Economy of England in the Middle Ages

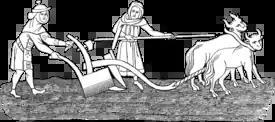
Ploughmen at work with oxen

Agriculture formed the bulk of the English economy at the time of the Norman invasion. Twenty years after the invasion, 35% of England was covered in arable land, 25% was put to pasture, 15% was covered by woodlands and the remaining 25% was predominantly moorland, fens and heaths. Wheat was the single most important arable crop, but rye, barley and oats were also cultivated extensively. In the more fertile parts of the country, such as the Thames valley, the Midlands and the east of England, legumes and beans were also cultivated. Sheep, cattle, oxen and pigs were kept on English holdings, although most of these breeds were much smaller than modern equivalents and most would have been slaughtered in winter.